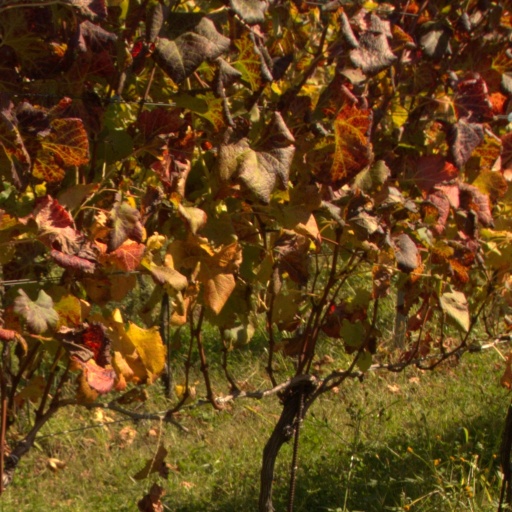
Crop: grape